More Sideways Arithmetic from Wayside School

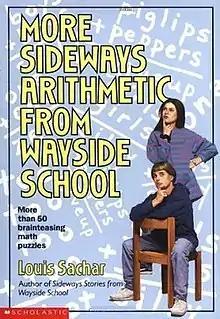
First edition

More Sideways Arithmetic From Wayside School is a children's novel by Louis Sachar in the "Wayside School" series. Like "Sideways Arithmetic From Wayside School" before it, the book resembles more like a puzzle book with a Wayside theme than a novel about Wayside. According to the book's introduction, it was created as a response to "Sideways Arithmetic" after receiving complaints by students and teachers over the inclusion of the logic puzzles in the story.